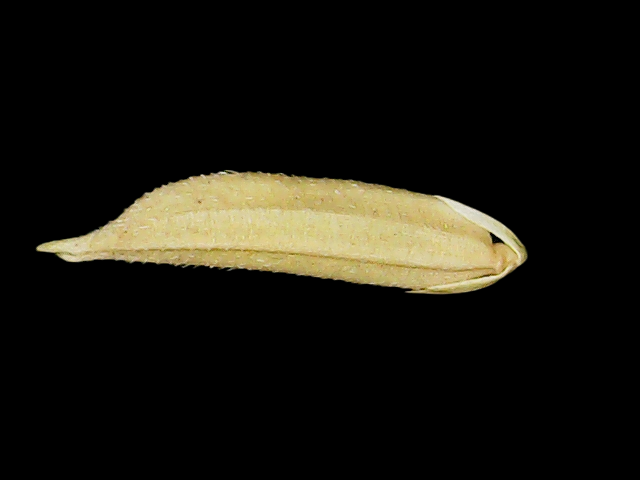
Rice variety: Binadhan25